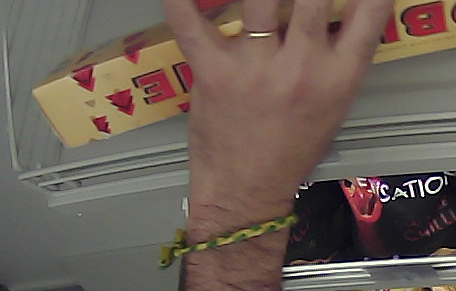
Product: toblerone_white